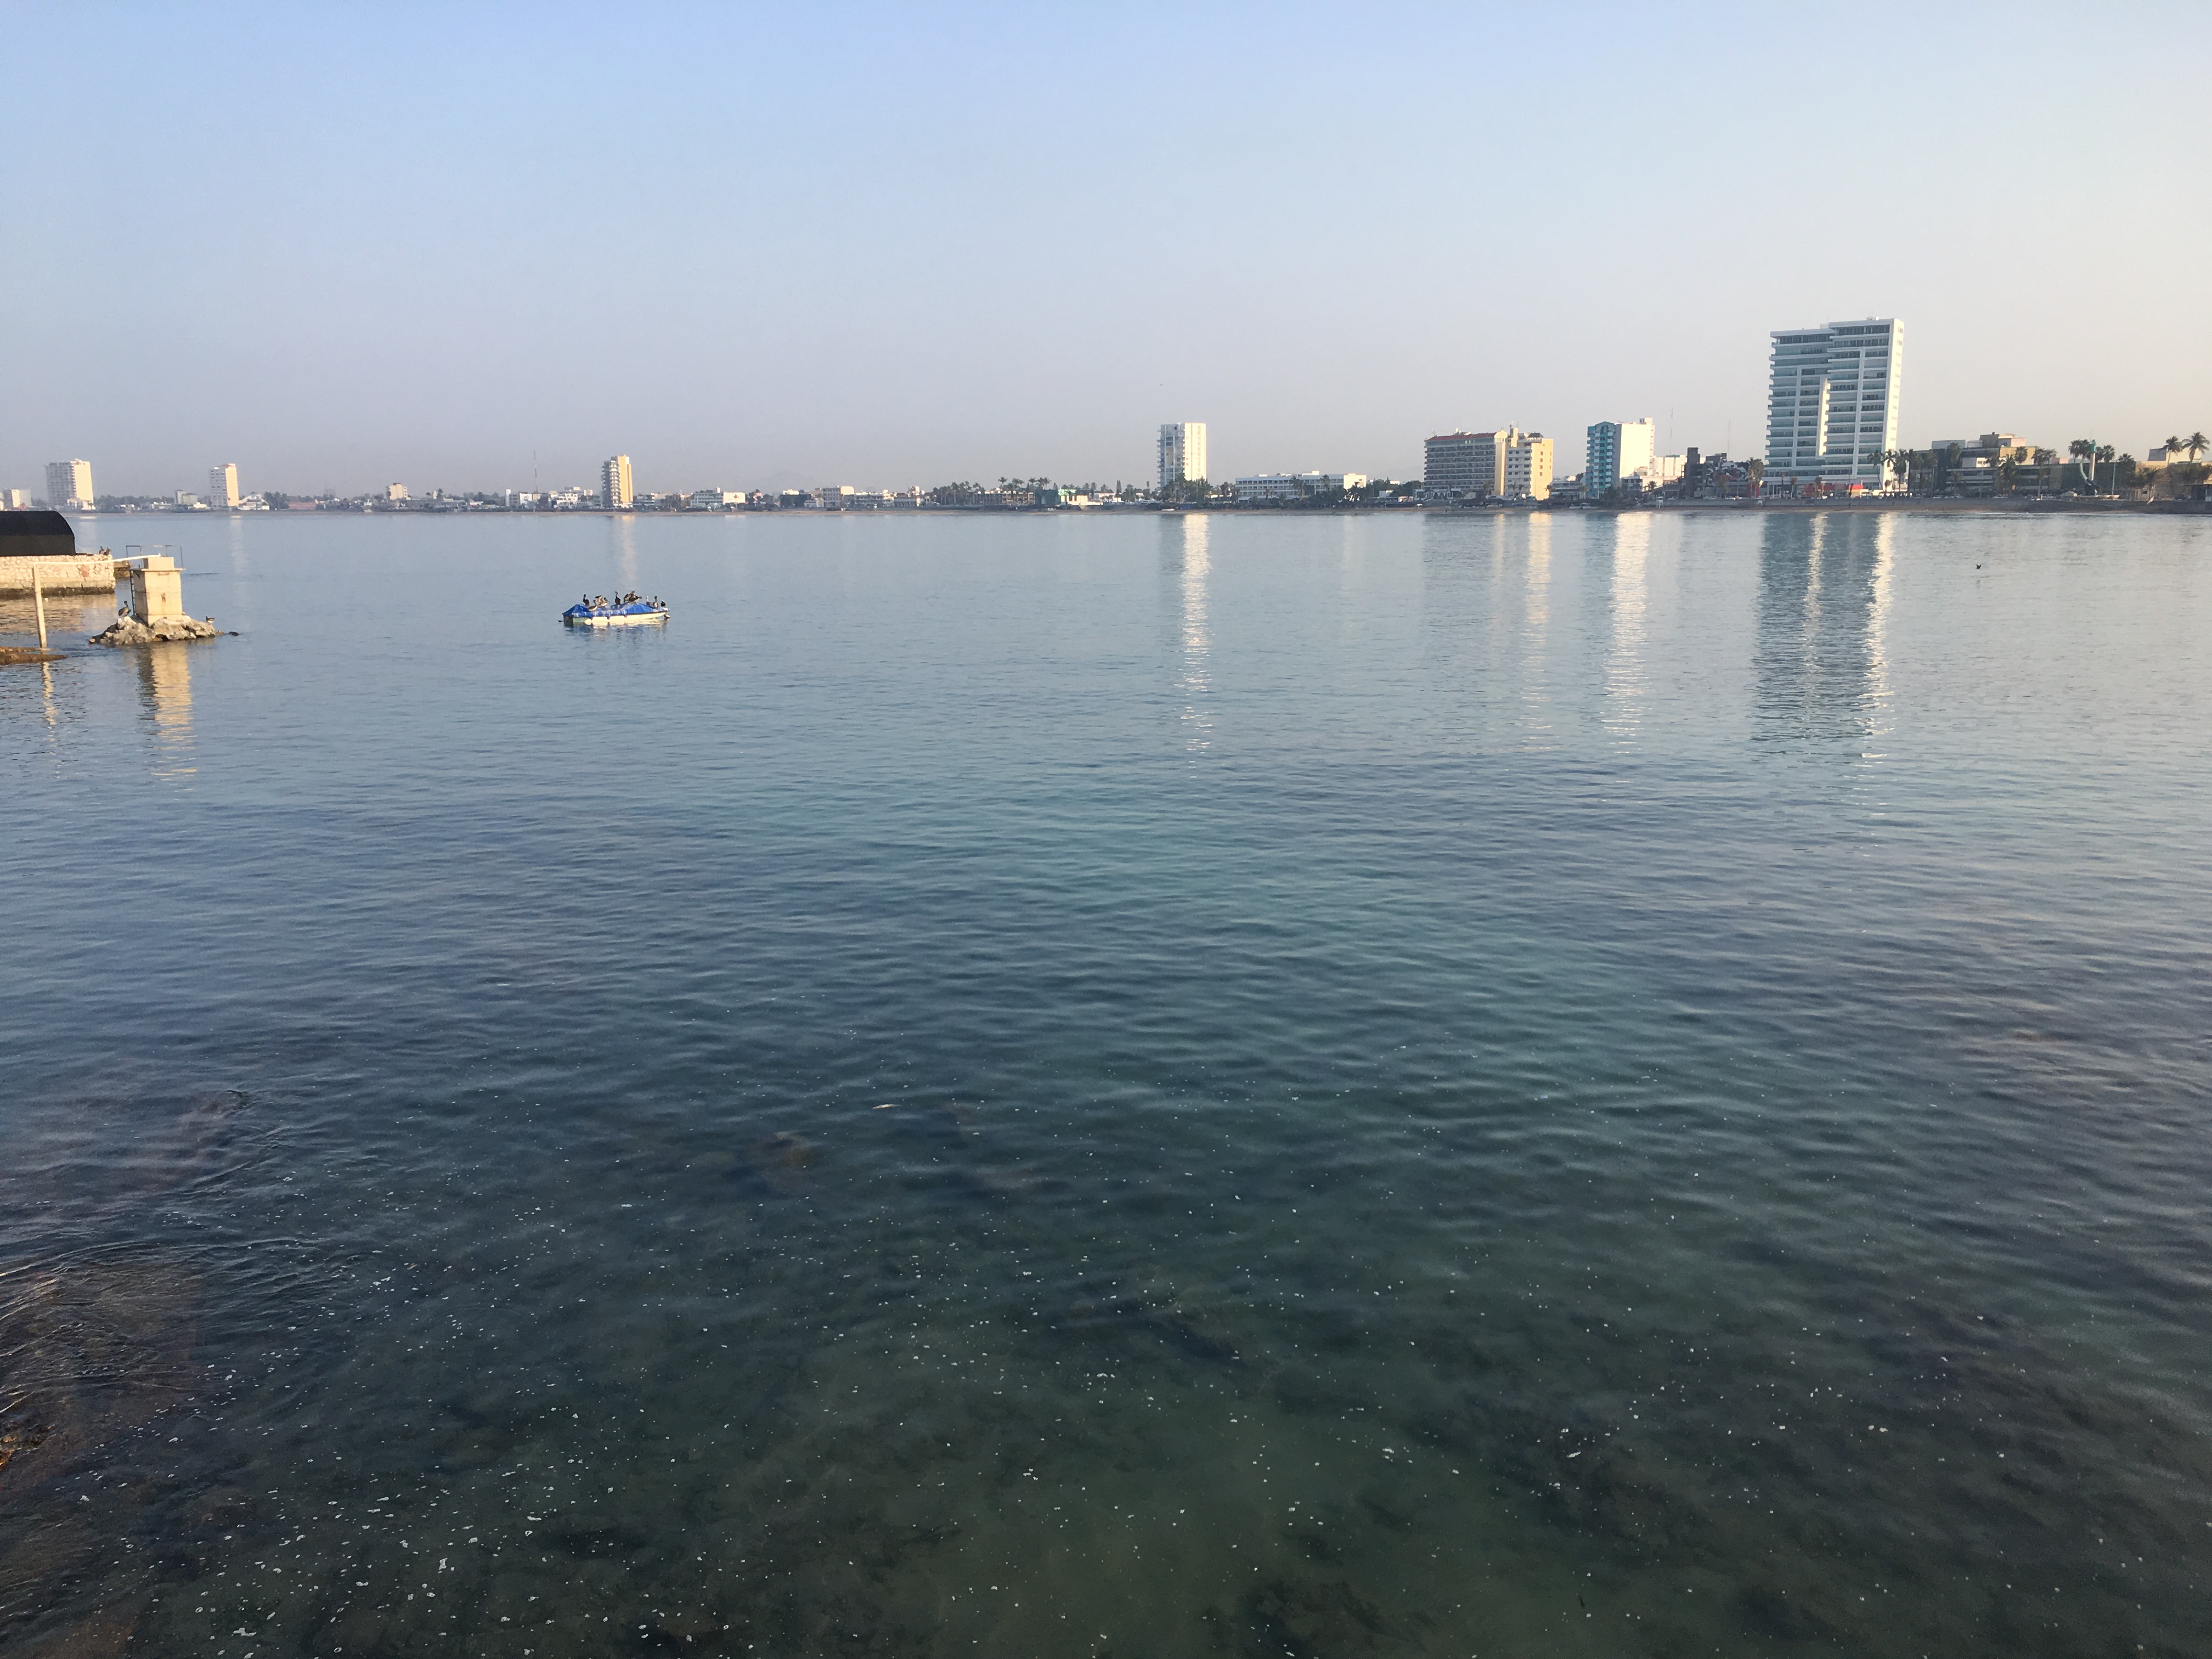
natural, body of water, water, water resources, sky, waterway, river, calm, sea, ocean, city, skyline, channel, horizon, cloud, vehicle, sound